Consumption (sociology)

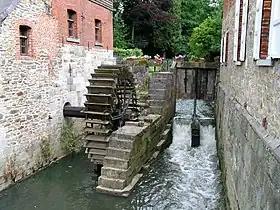
Watermill

Before the Industrial Revolution, consumption looked very different. Around the world, consumption patterns revolved largely around what food could be grown and brought into the villages, towns, and cities of the day. Additionally, prior to the Industrial Revolution, the steam engine had yet to be invented and fossil fuels had yet to truly be revolutionizing. So, production was significantly limited to the fuel that could be found consisting of wood, peat, or possibly watermill power. Collectively, these limitations prohibited a majority of the global population from being able to consume in excess. Excess consumption was reserved for the global elites.